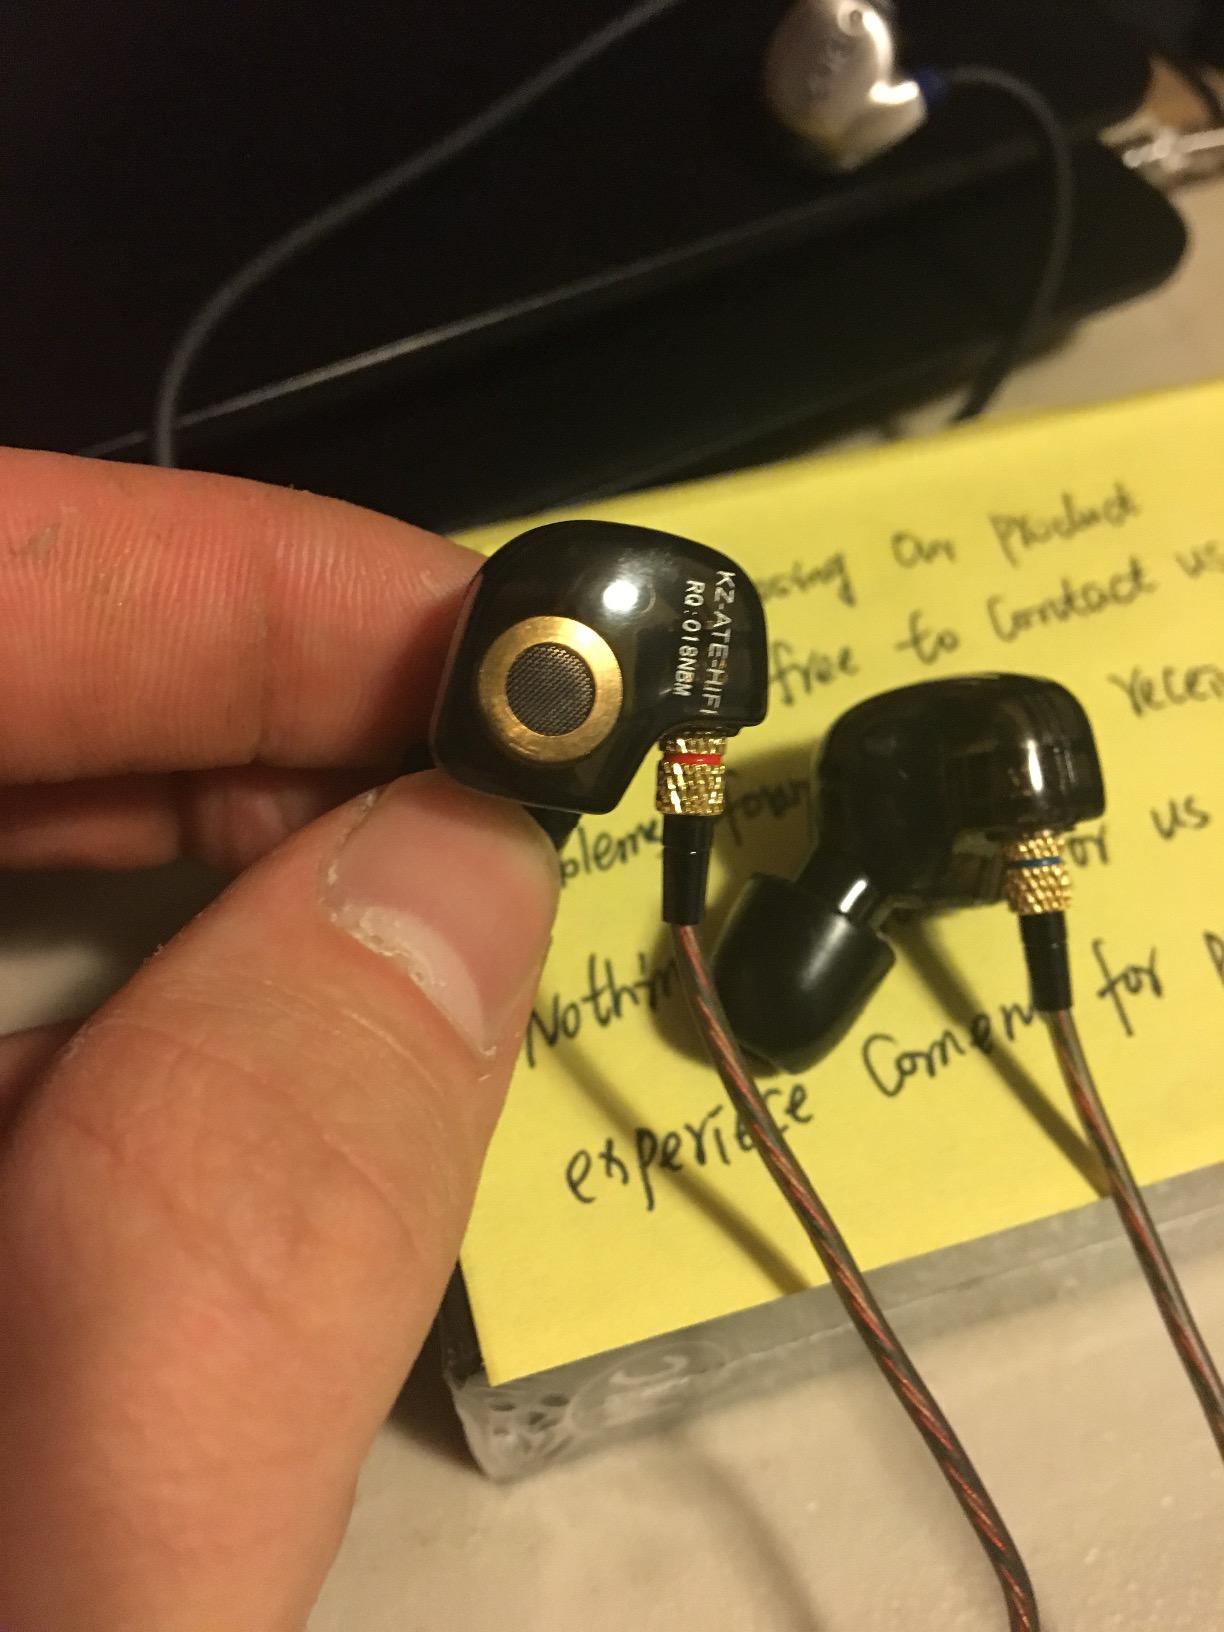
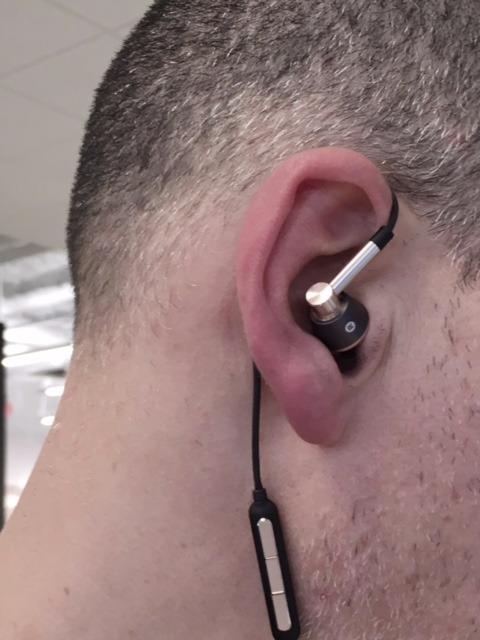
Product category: headphones
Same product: no